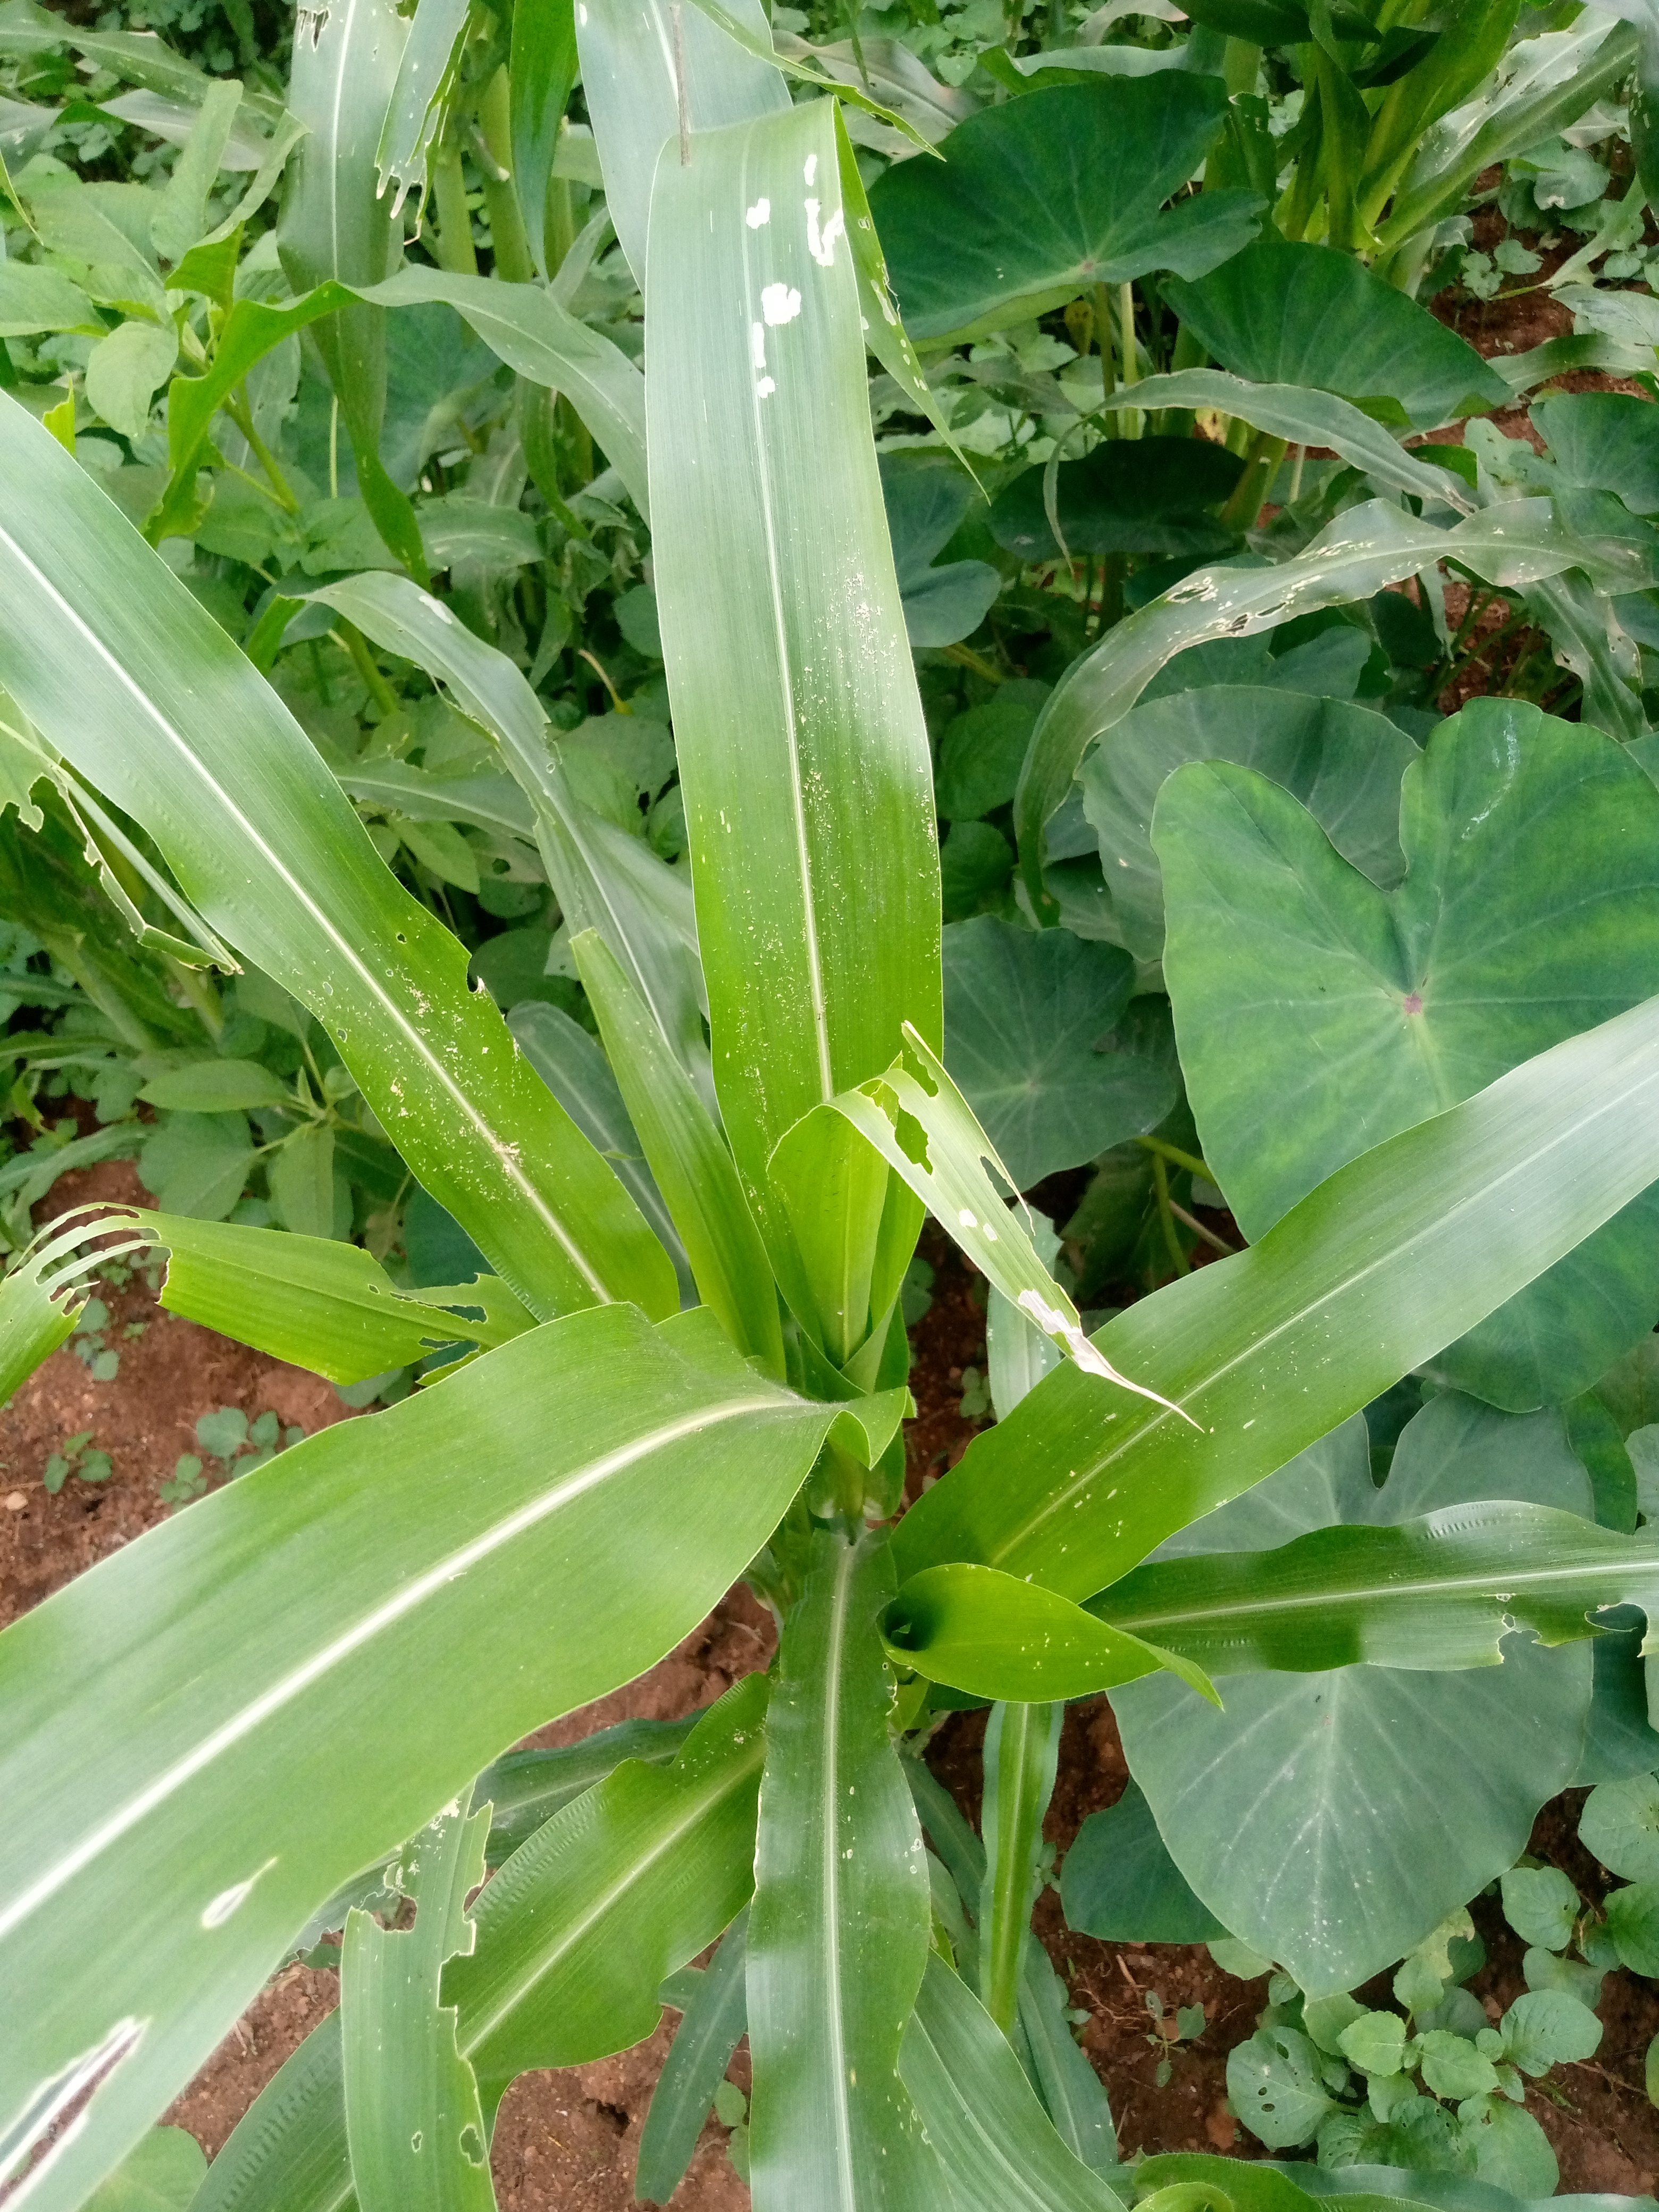
Label: spodoptera_frugiperda